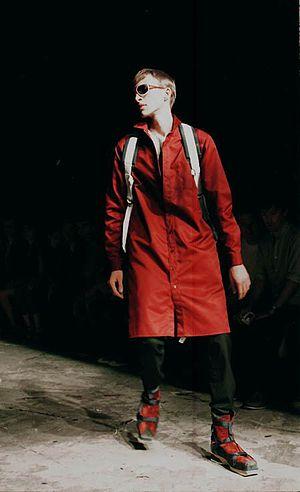
Raf Simons, né le 12 janvier 1968 à Neerpelt, est un grand couturier belge.